Mark Leonard (director)

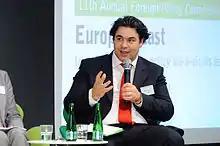
Mark Leonard, October 2010

Mark Hugo Leonard (born 27 August 1974) is a British political scientist and author. He is the director of the European Council on Foreign Relations (ECFR), which he founded in 2007. He has been writing for Project Syndicate, an international media organization, since 2004.